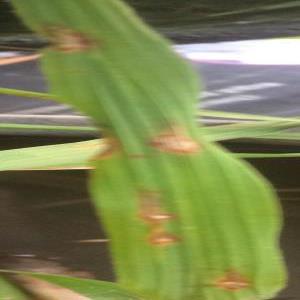
Disease: Blast